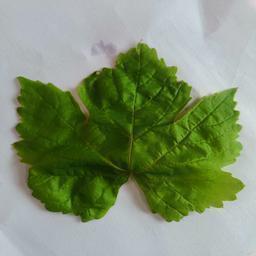
Label: Healthy Leaves